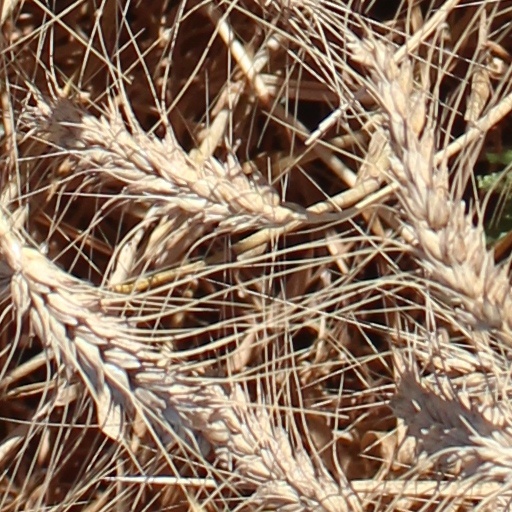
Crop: wheat